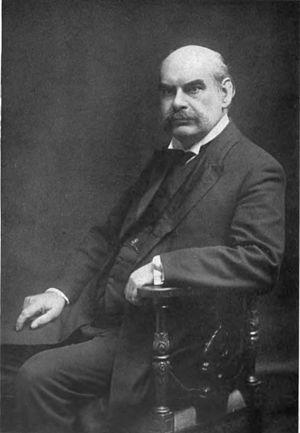
Frederick Corder, né à Londres le 26 janvier 1852 et décédé le 21 août 1932, est un compositeur et professeur de composition britannique.